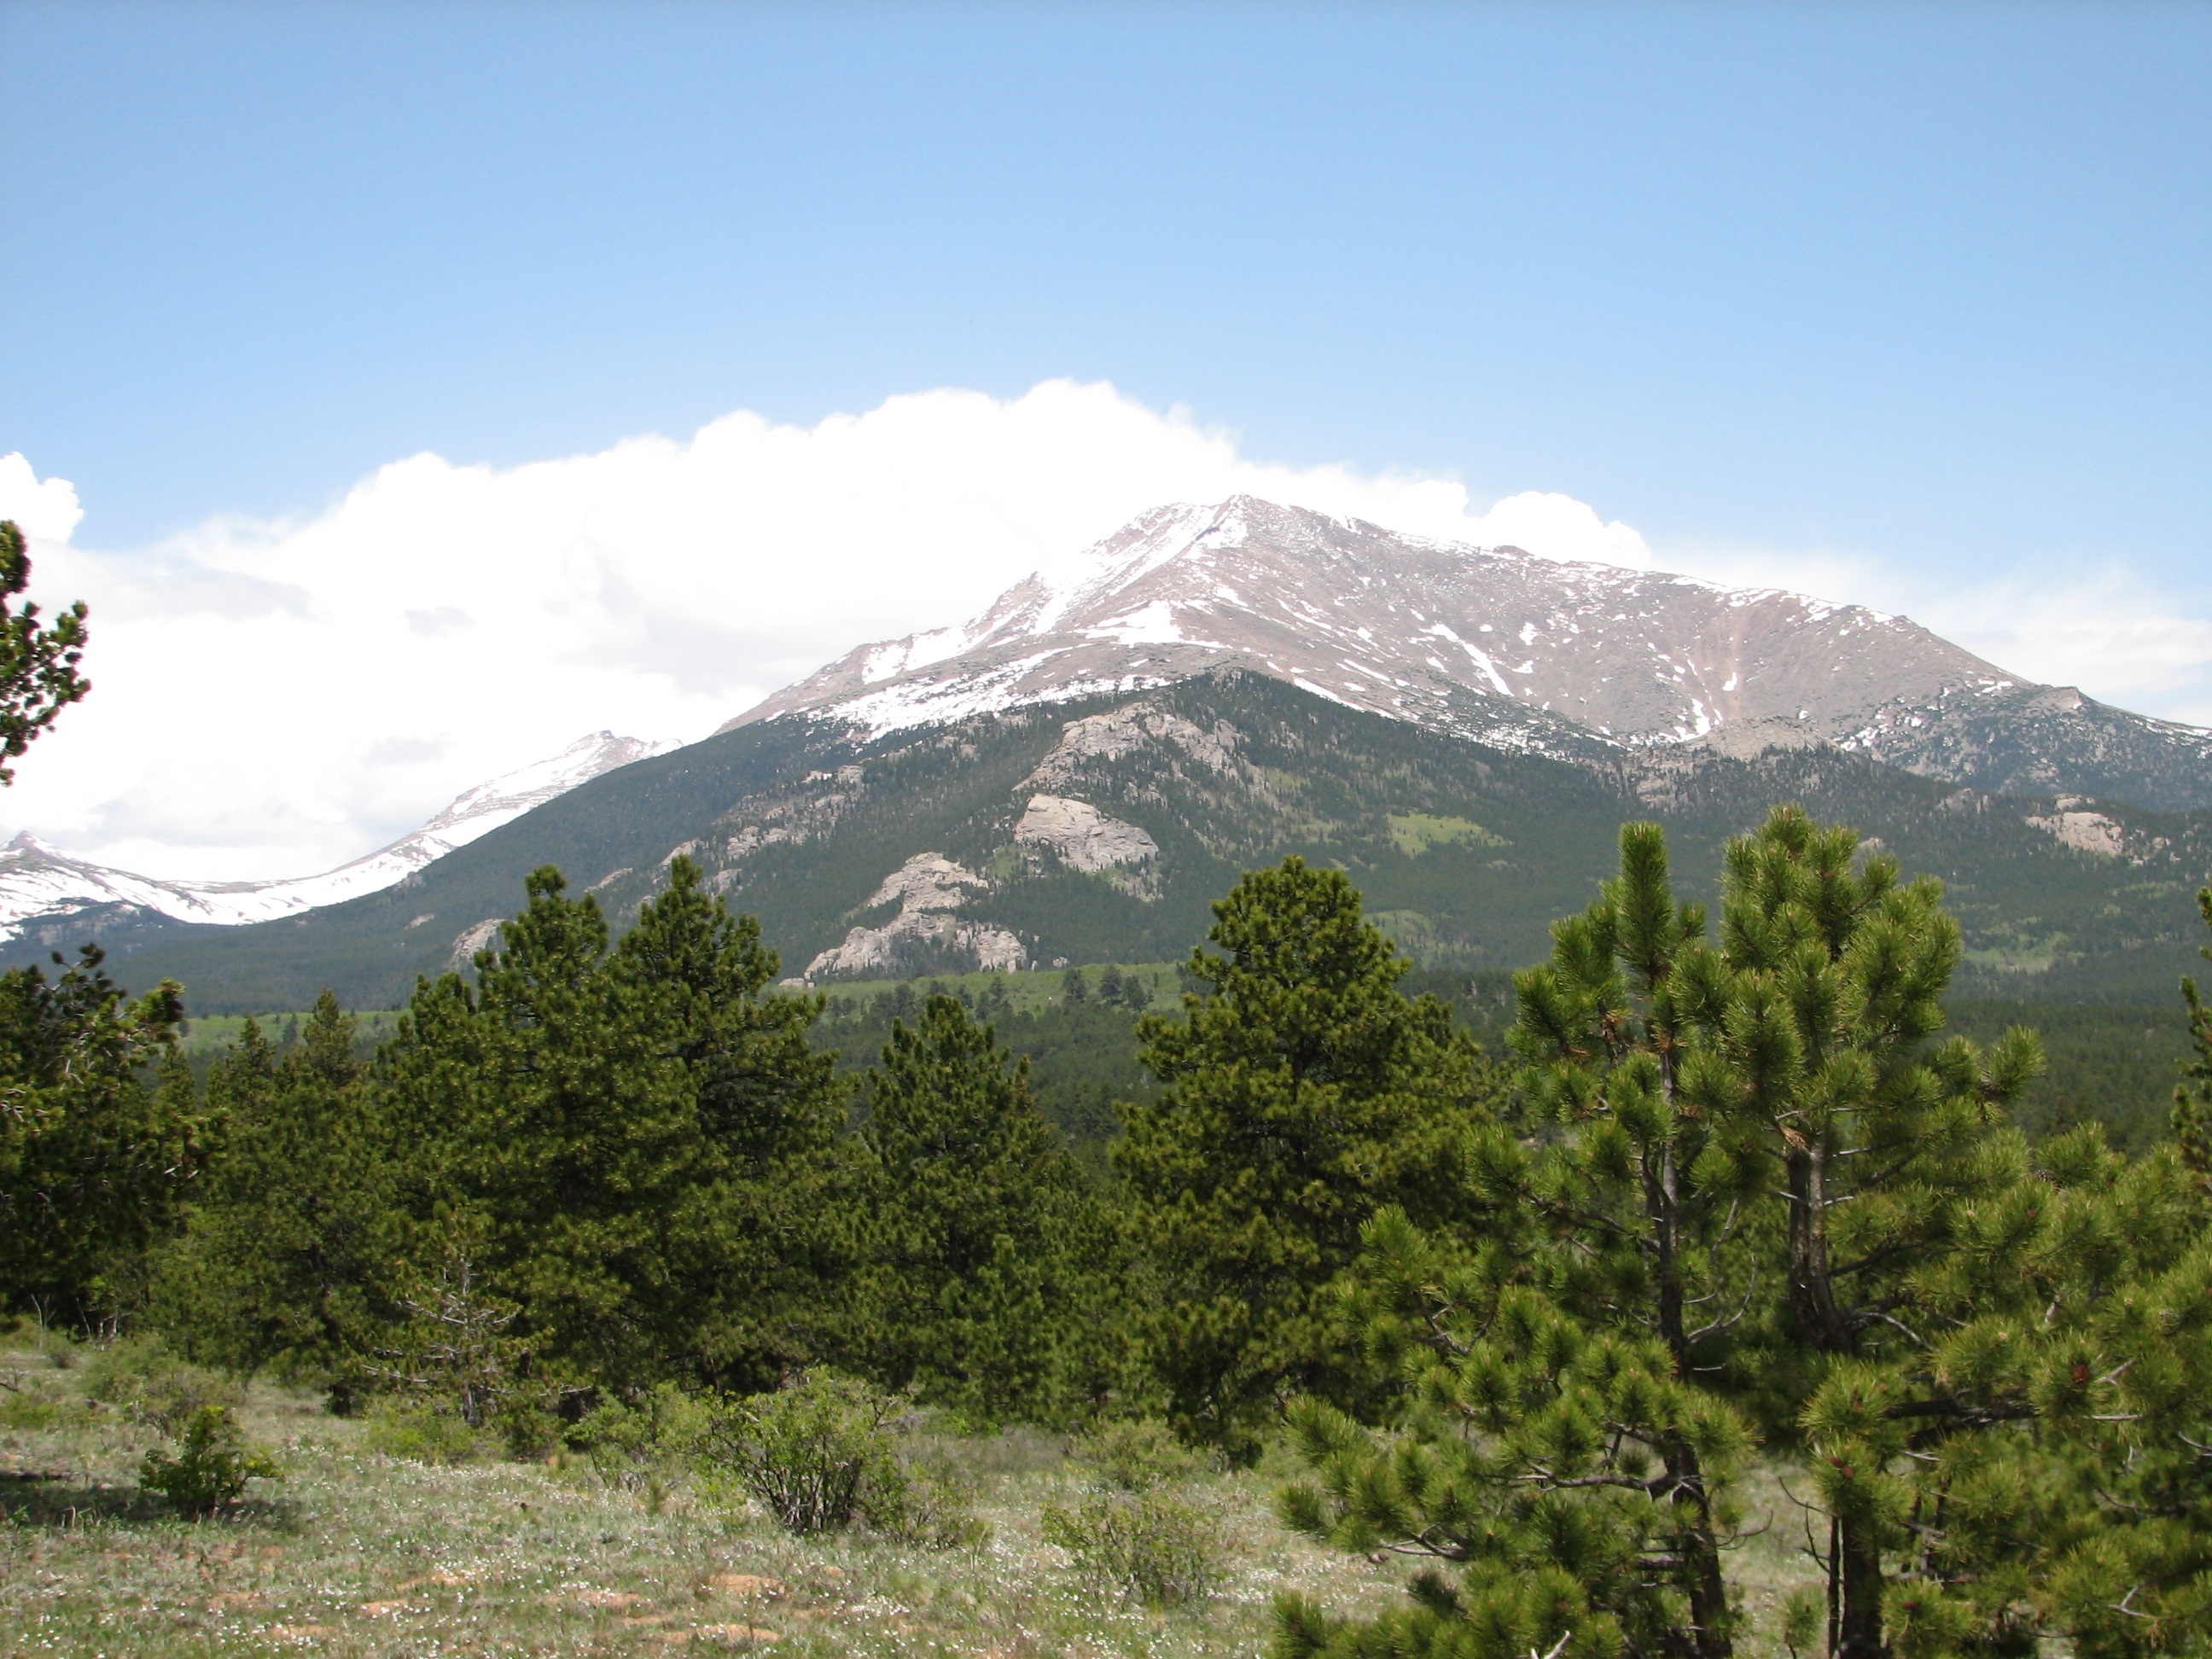
nature, wilderness, walking, mountain, snow, hiking, trail, meadow, hill, adventure, peak, valley, mountain range, ridge, summit, trees, outdoors, expedition, mountains, alps, plateau, fell, ecosystem, landform, mountain pass, geographical feature, mountainous landforms